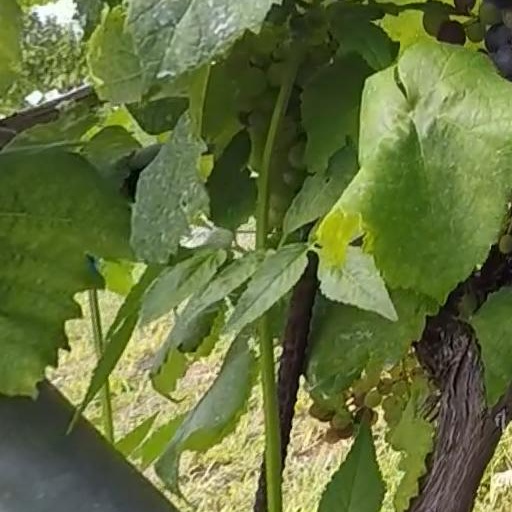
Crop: grape